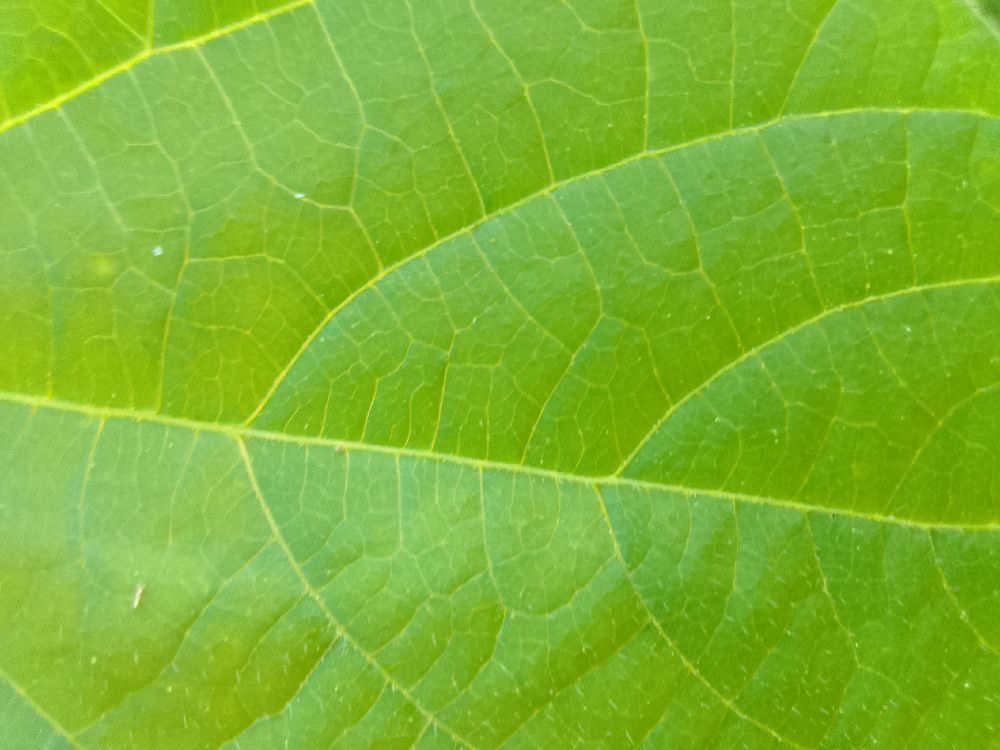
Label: healthy